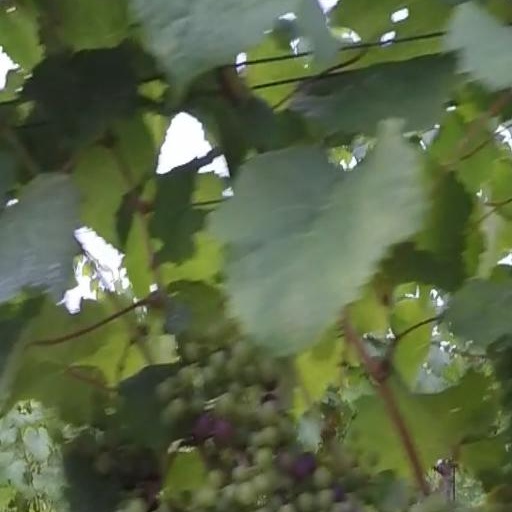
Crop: grape